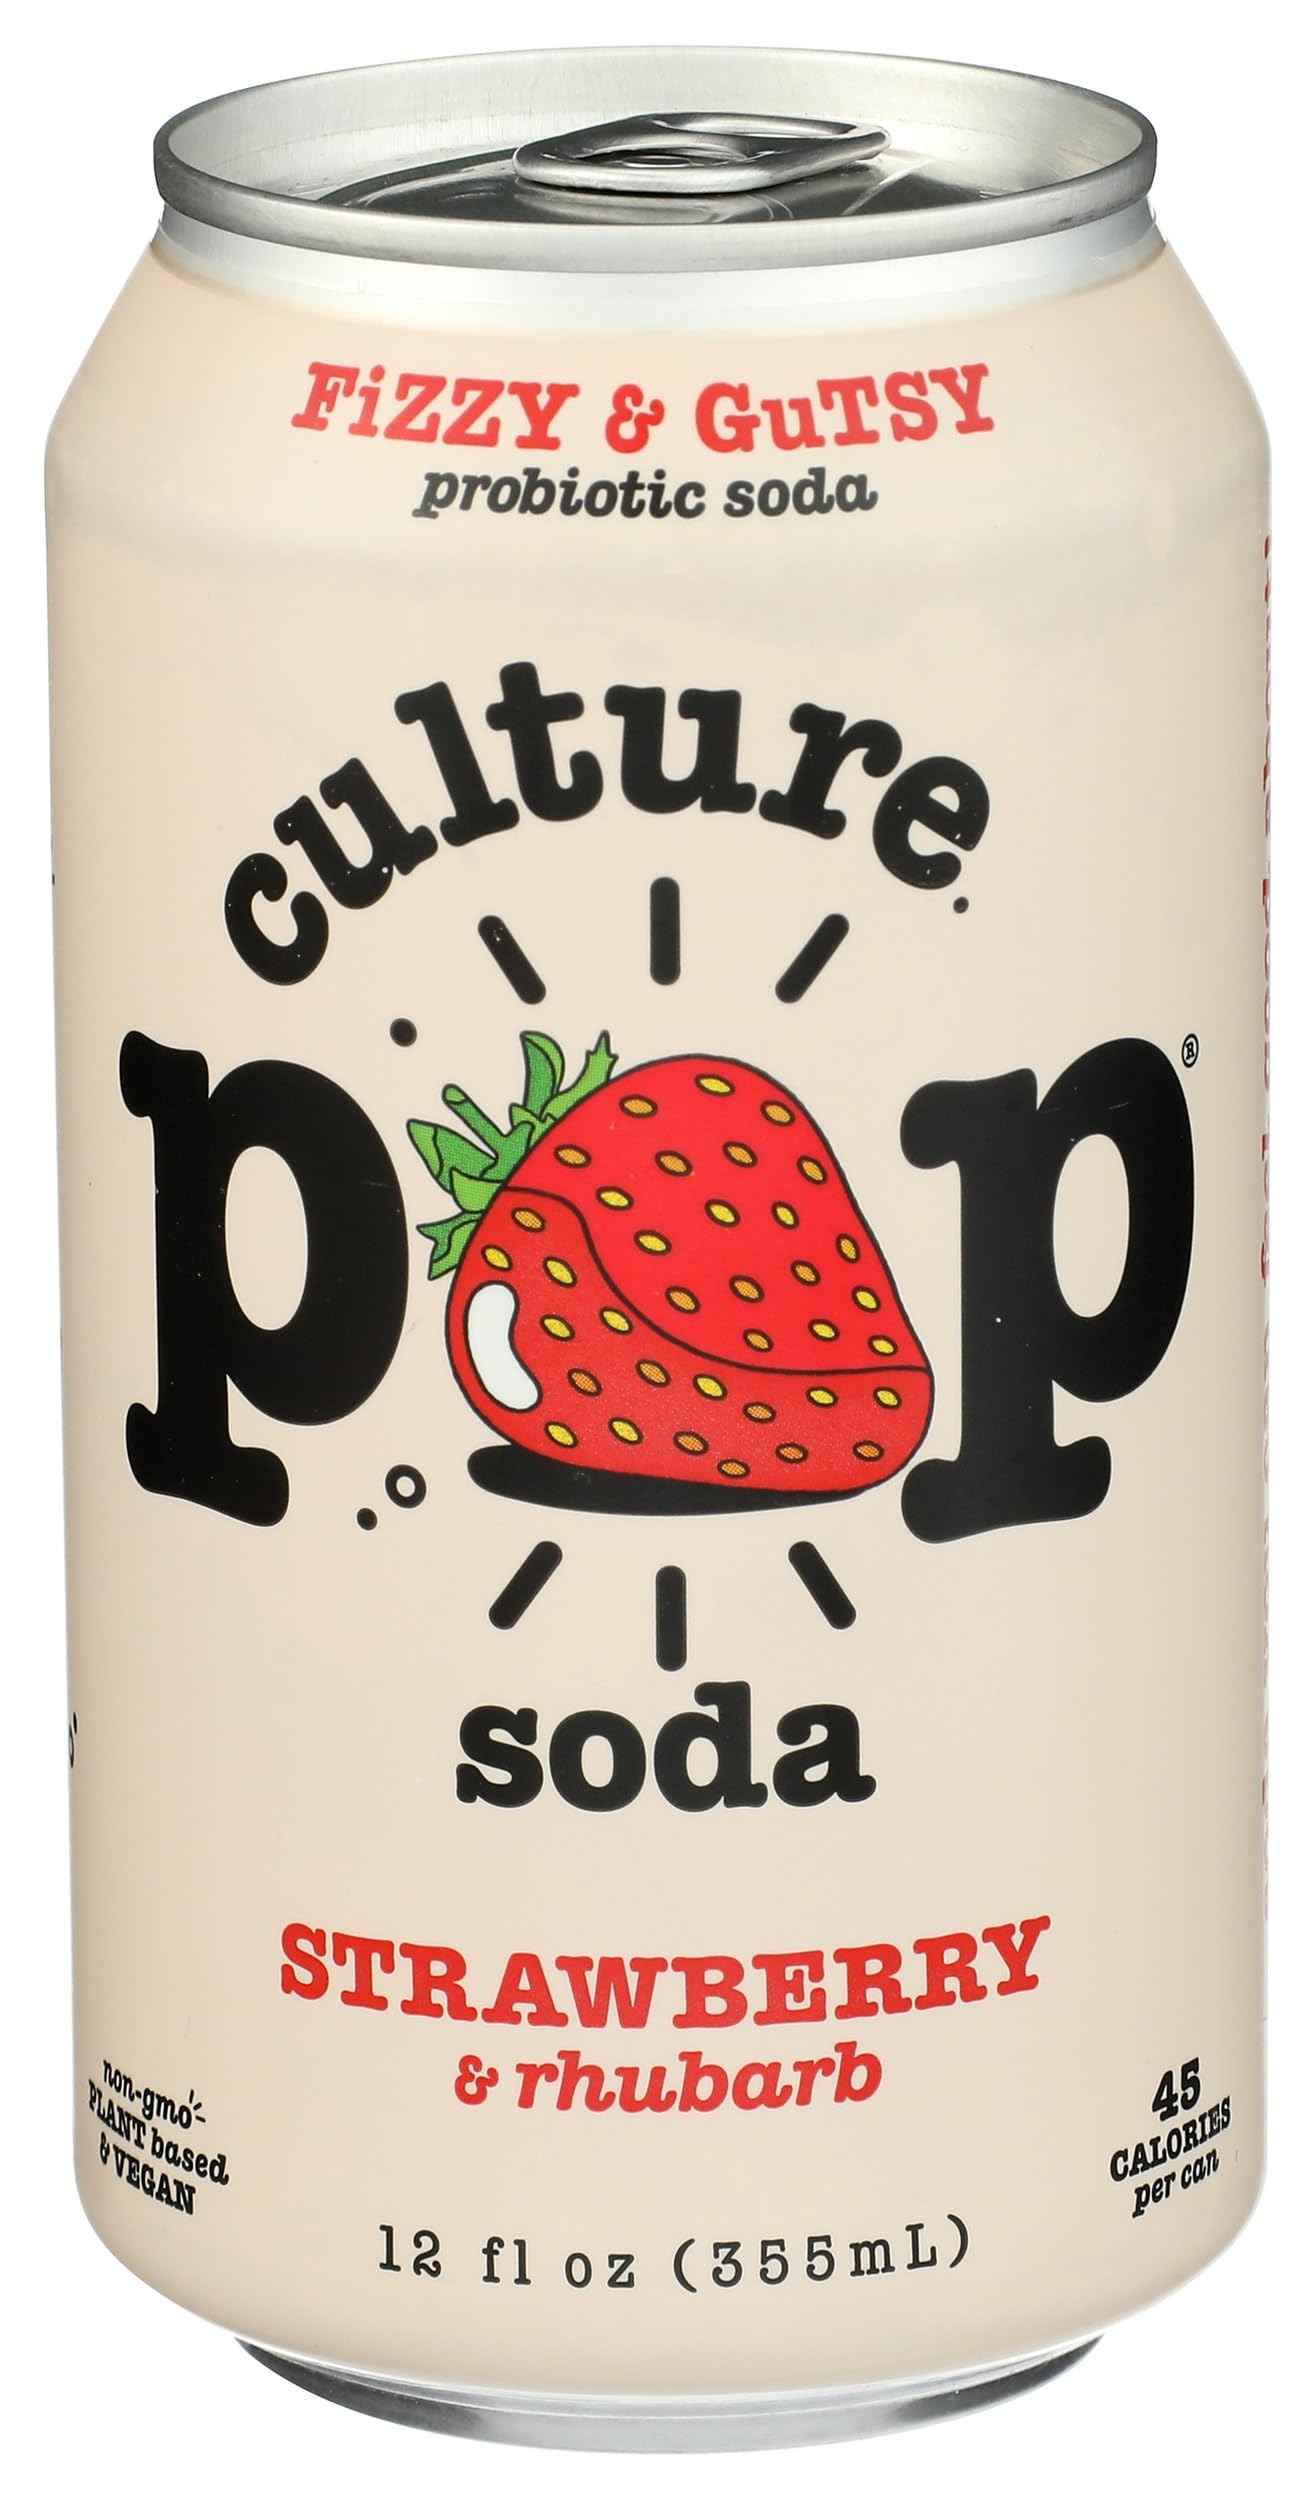
Item Name: Culture Pop Soda Strawberry & Rhubarb Probiotic Soda, 12 FZ
Bullet Point 1: Vegan
Bullet Point 2: Kosher
Bullet Point 3: Gluten Free
Bullet Point 4: Plant-Based
Product Description: Beverage
Value: 12.0
Unit: Fl Oz

Price: 1.935